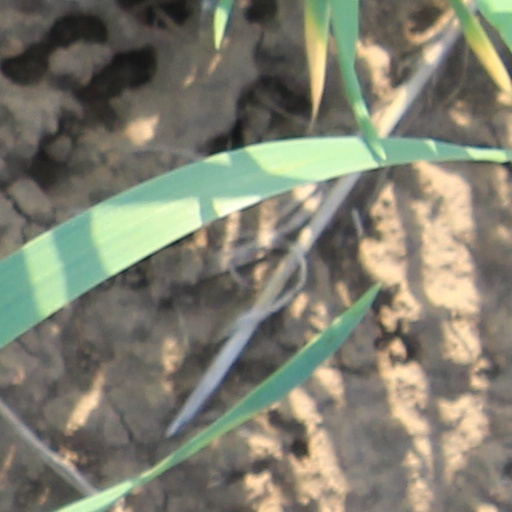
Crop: wheat